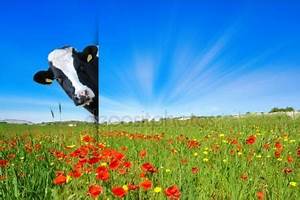
Label: cow